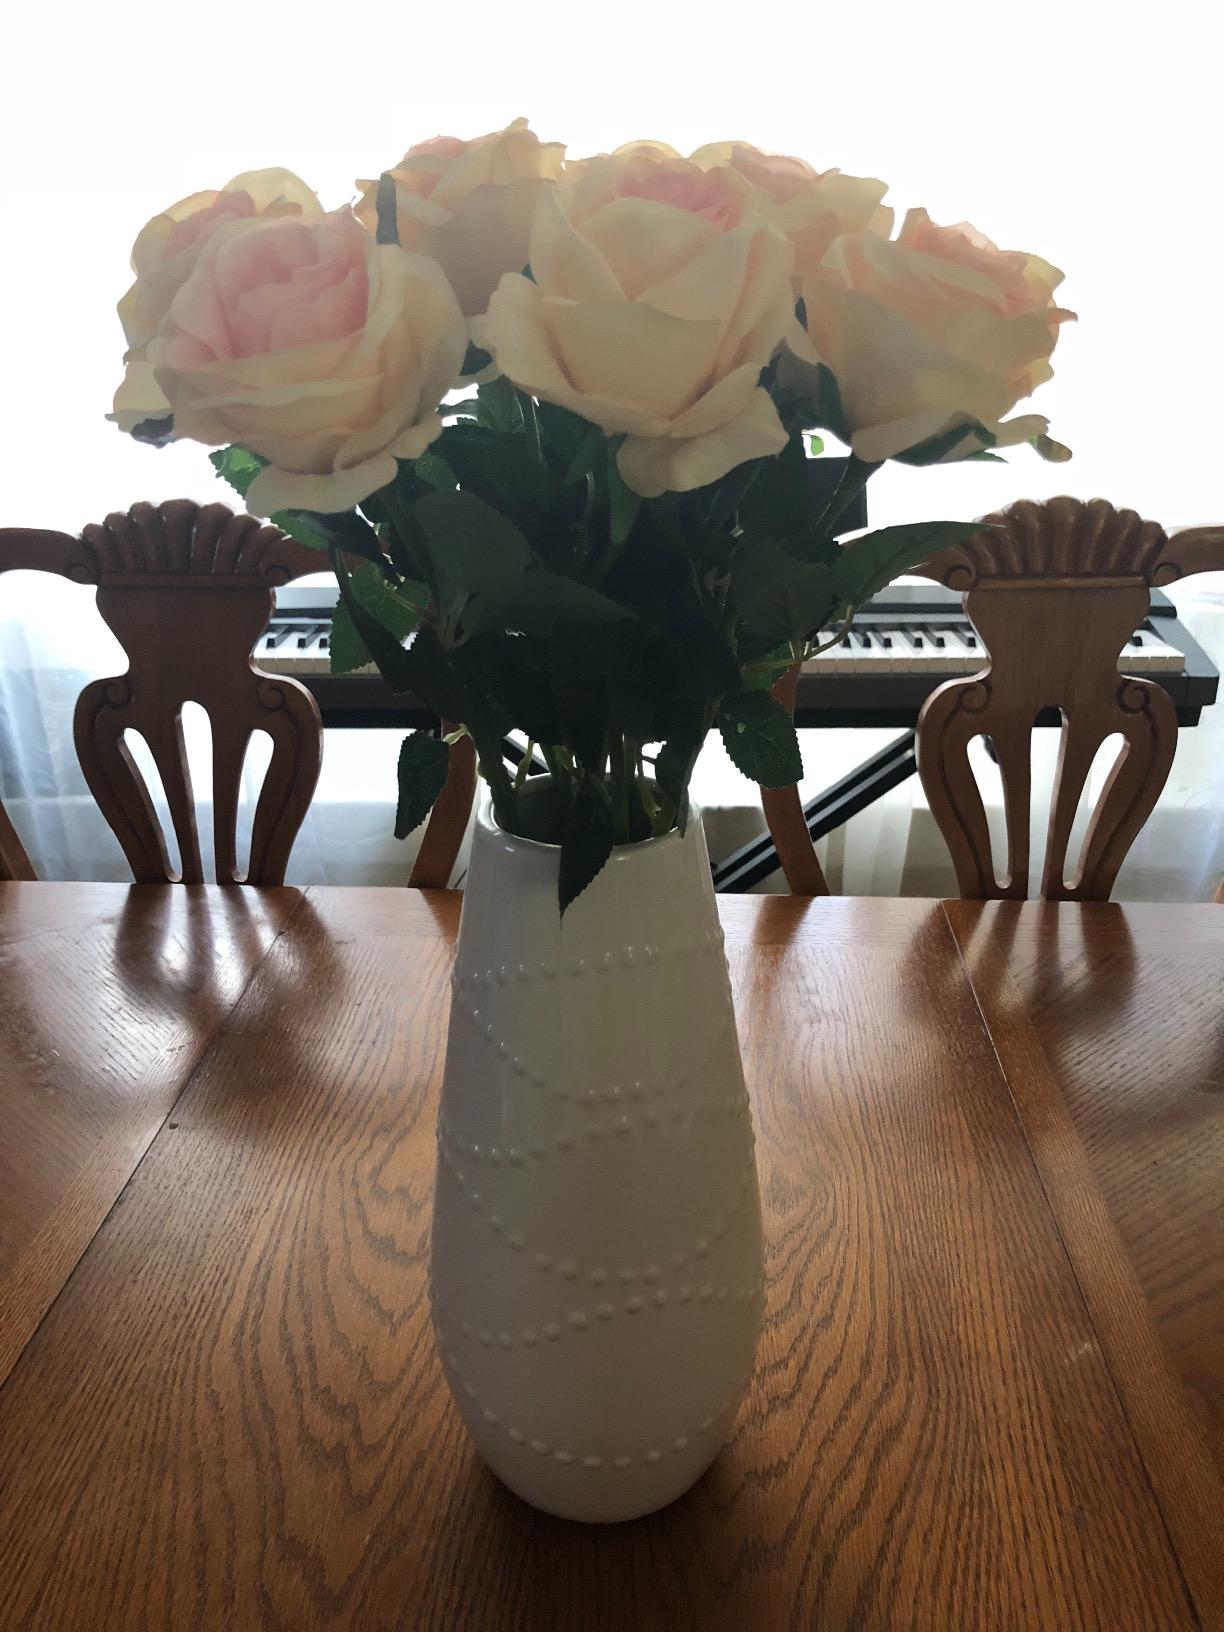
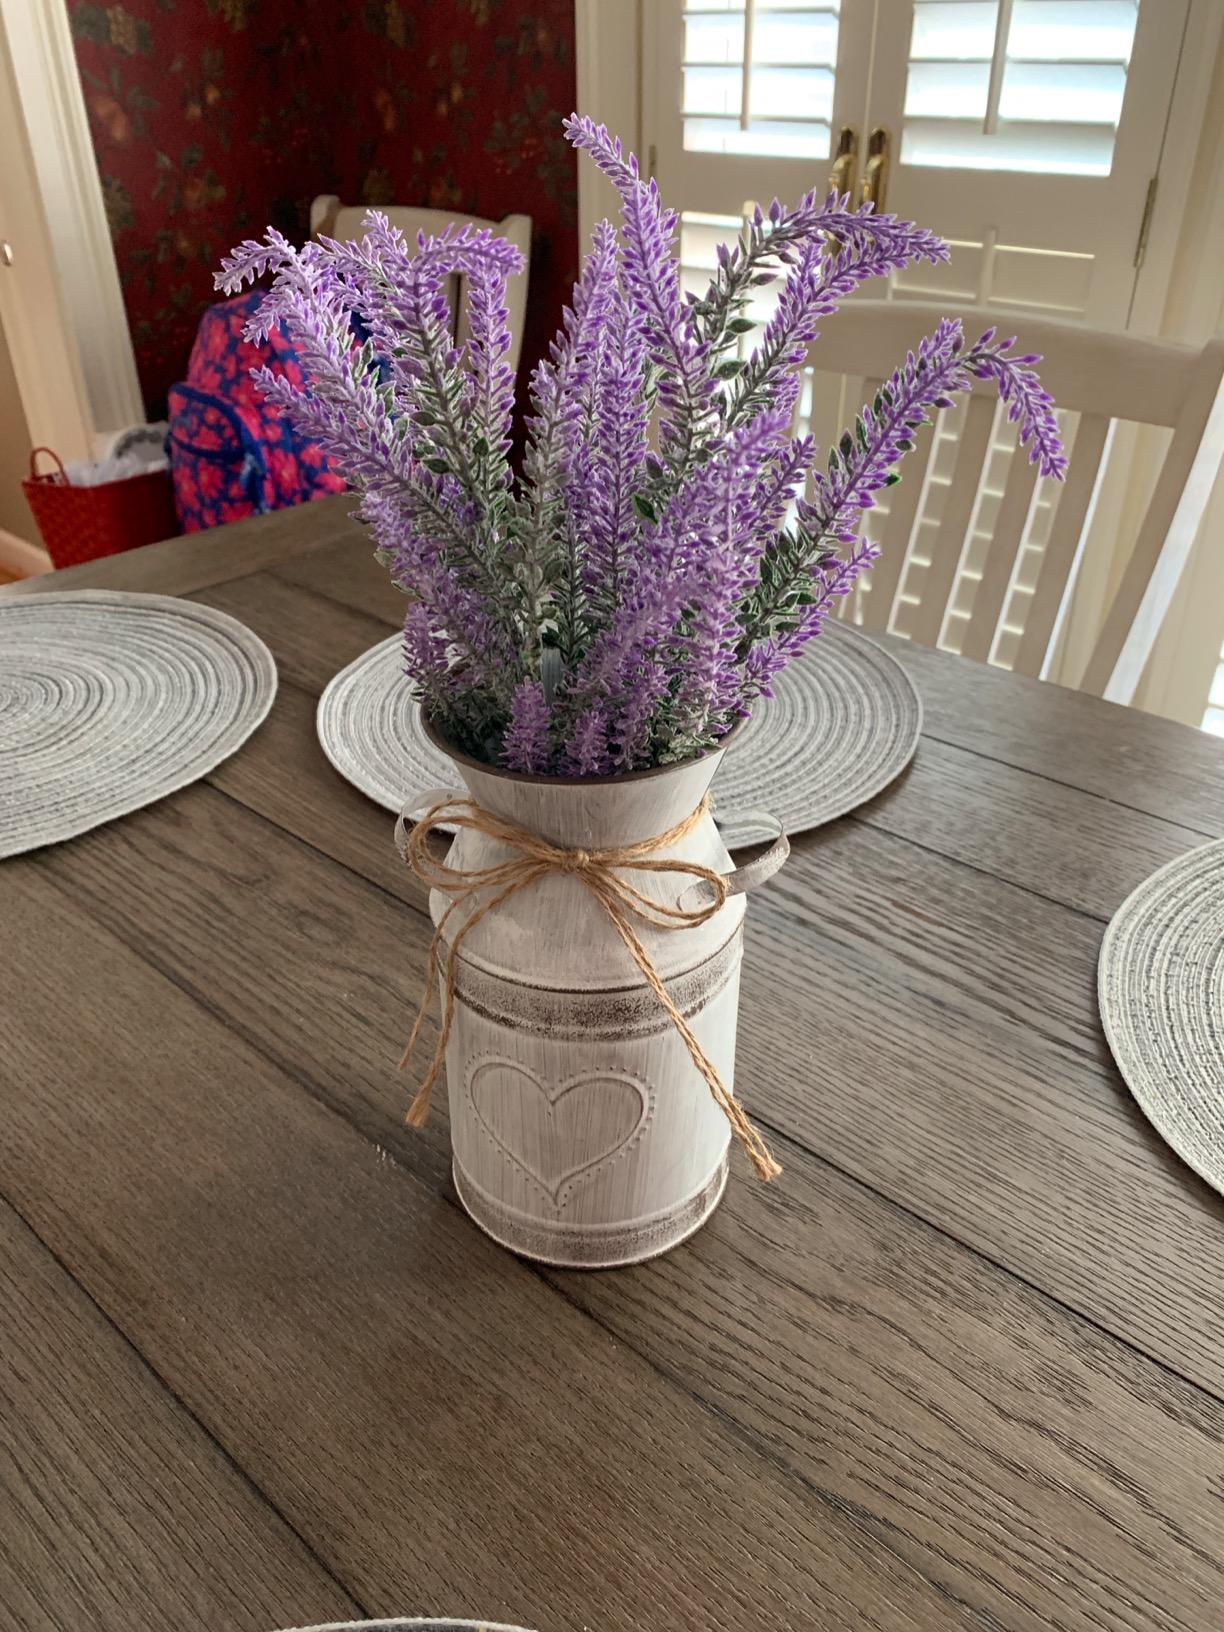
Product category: vase
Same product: no